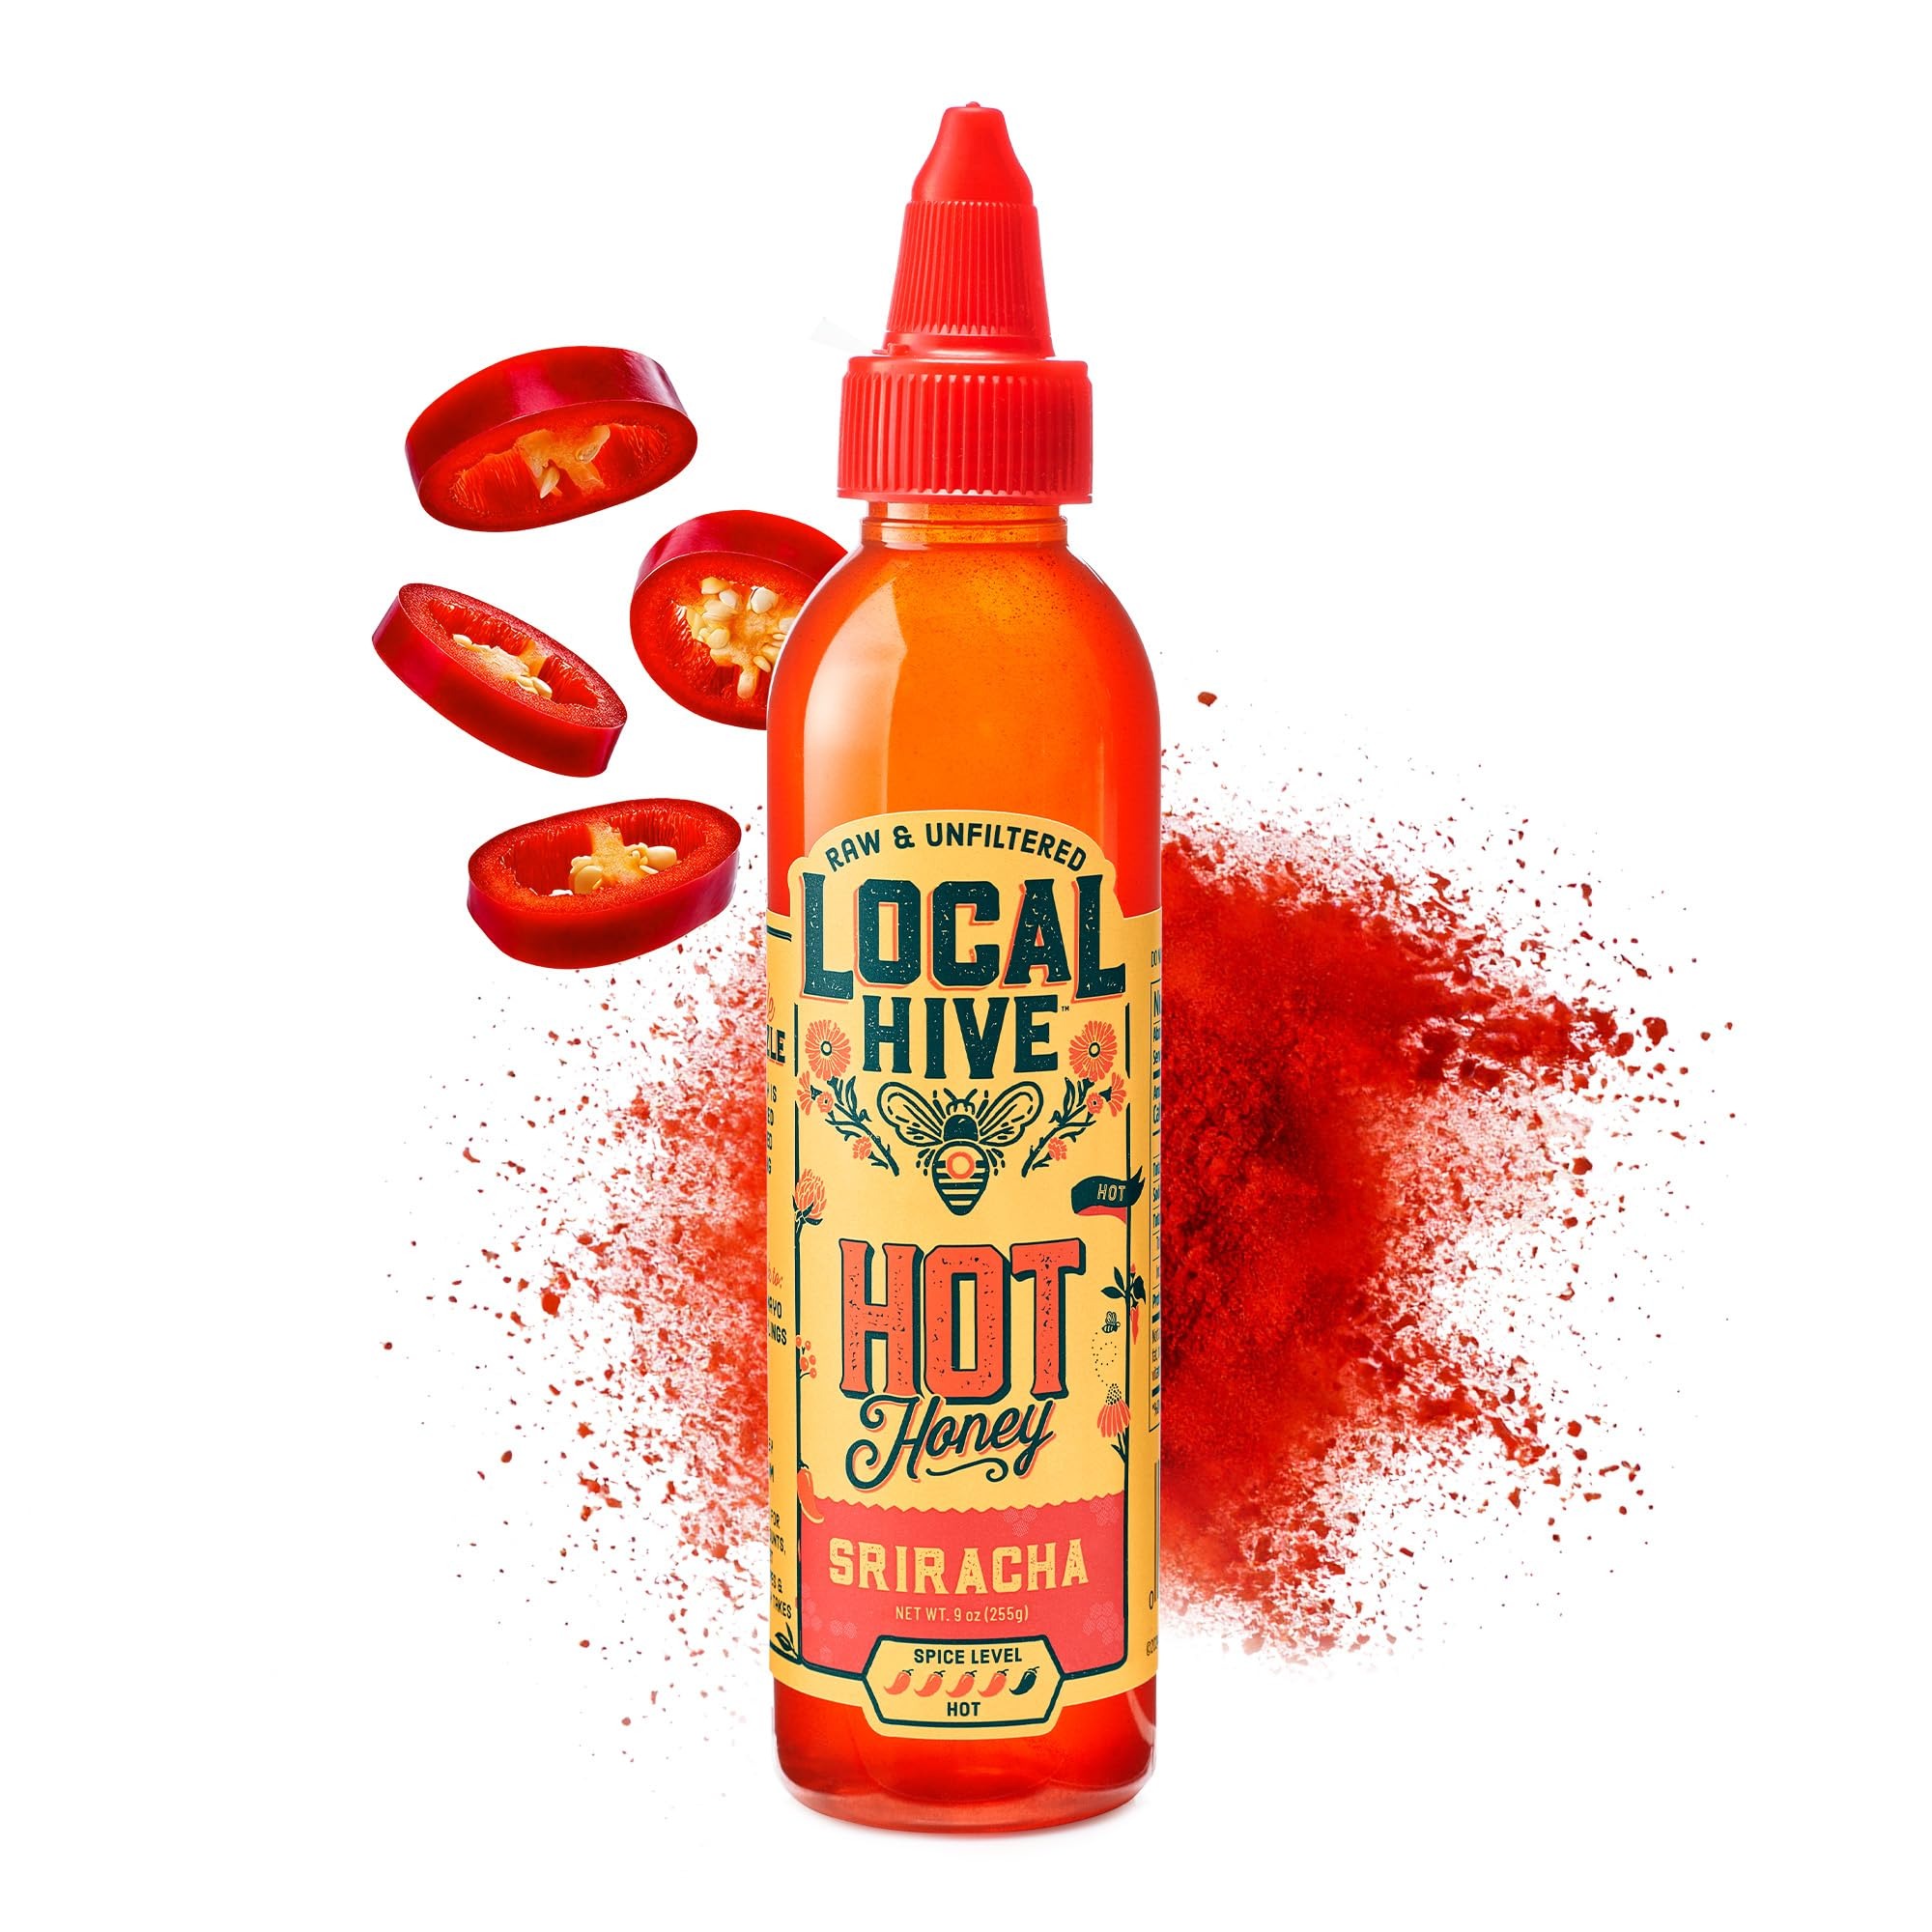
Item Name: Local Hive Sriracha Hot Honey – 9 oz, Sweet & Spicy, Natural Raw Honey with Hot Pepper Blend for Drizzling, Dipping, Tacos, BBQ, Grilling, and Cooking
Bullet Point 1: No hydrogenated fats or high fructose corn syrup allowed in any food
Bullet Point 2: No bleached or bromated flour
Bullet Point 3: No synthetic nitrates or nitrites
Product Description: Baking
Value: 9.0
Unit: Ounce

Price: 7.48